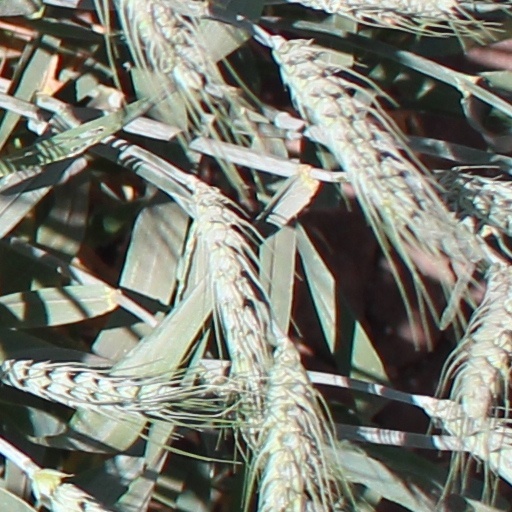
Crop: wheat